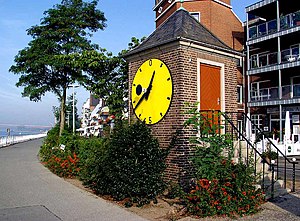
Rhinen / Transport / Vandstandsmålinger
Vandstandsviser i Emmerich am Rhein
Rhinen er en europæisk flod, der udspringer ved Tomasee ved Oberalppasset i den schweiziske kanton Graubünden i den sydøstlige del af de Schweiziske Alper. Floden danner grænse mellem Schweiz og Østrig, mellem Schweiz og Liechtenstein og mellem Schweiz og Østrig, inden den løber ud i Bodensee, hvor den danner grænsen mellem Schweiz og Tyskland. Nord for Basel danner Rhinen grænsen mellem Frankrig og Tyskland indtil et punkt sydvest for Karlsruhe, hvorfra Rhinen løber gennem det tyske Ruhr-distrikt. Øst for Nijmegen løber Rhinen videre ind i Holland for til sidst at løbe ud ved Nordsøkysten. Den største by ved Rhinen er Köln med et indbyggertal på 1.024.373. Rhinen er med sine 1.232 km den tredjelængste flod i Europa, kun overgået af Donau og Volga.